Château de Saint-Béat

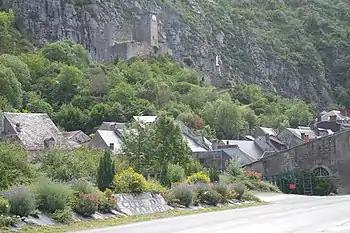
Château de Saint-Béat overlooking the village of Saint-Béat

The Château de Saint-Béat is a ruined castle in the "commune" of Saint-Béat-Lez in the Haute-Garonne "département" of France.